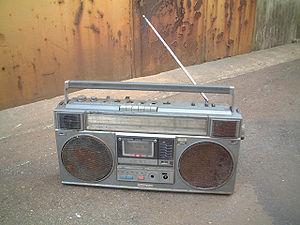
Un bouton radio ou une case d'option est un élément visuel des interfaces graphiques. Les boutons radio sont toujours utilisés en groupe puisque leur objectif est de permettre à l'utilisateur de choisir une, et une seule, option parmi plusieurs possibles. Graphiquement un bouton radio est représenté par un cercle et est accompagné d'une étiquette, c'est-à-dire un court texte qui décrit le choix qui lui est associé. Si l'utilisateur choisit cette option alors un point apparaît à l'intérieur du cercle pour symboliser le choix, sinon il reste vide.